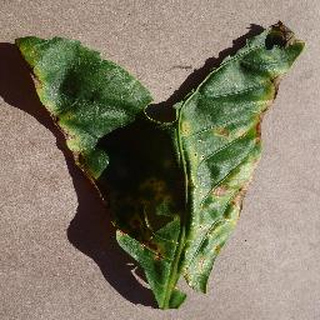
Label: bell_pepper_bacterial_spot